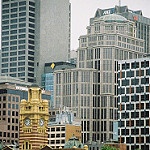
Label: buildings